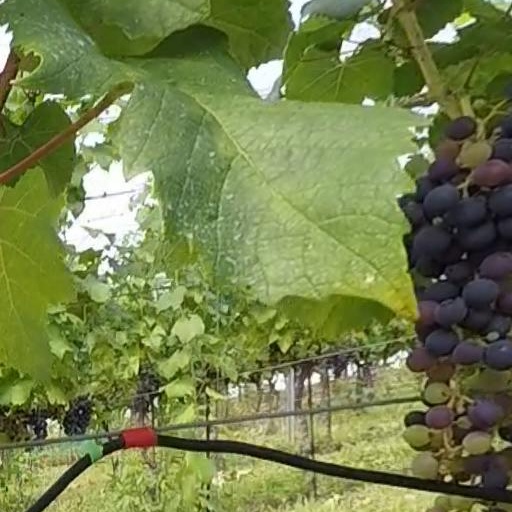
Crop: grape